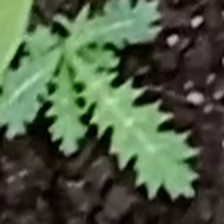
Weed species: Bilayat_(Mexicana_Argemone)